Carlisle Cathedral

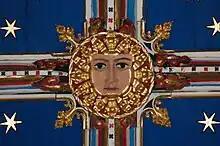
Ceiling boss in the chancel roof

The most significant architectural feature of Carlisle Cathedral is its East Window. The tracery of this window is in the most complex of English Gothic styles, Flowing Decorated Gothic. It is the largest and most complex such window in England, being 51 feet high and 26 feet wide. It has nine lights, and tracery, which, it has been calculated, was drafted from 263 points. The tracery of the window still contains much of its original medieval glass, though that in the main lights is Victorian.